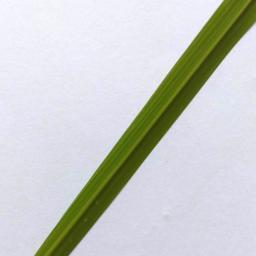
Label: Rice___Healthy